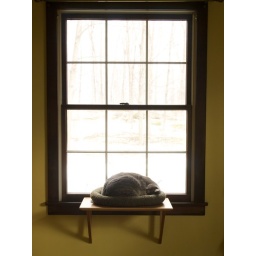
Siegfried sleeping in his new window seat.